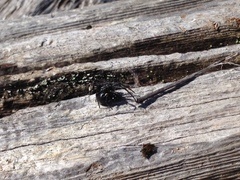
Species: Lactrodectus_hesperus